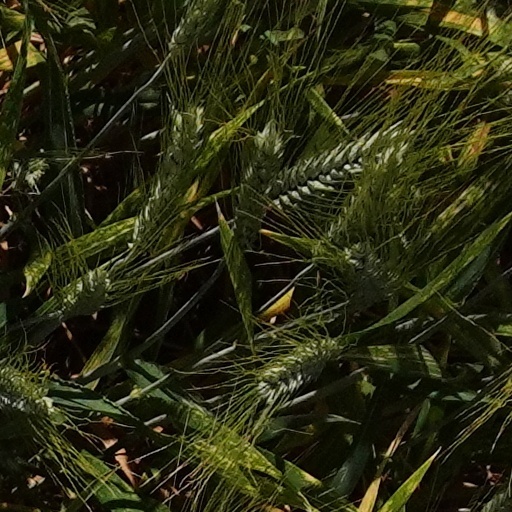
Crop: wheat